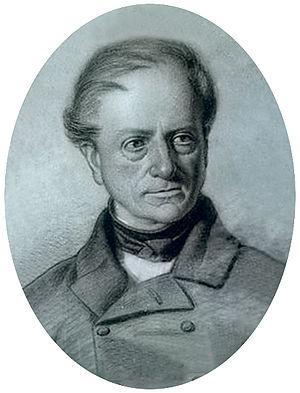
Il est un peu artificiel d'écrire une histoire de l'Aveyron depuis la préhistoire, puisque le département de l'Aveyron en tant qu'unité administrative distincte n'existe que depuis 1790, comme la plupart des départements français. Néanmoins les terroirs de l'Aveyron ont eu une forte histoire commune. L'article qui suit traite de l'histoire des hommes sur le territoire du département de l'Aveyron.
La Société des lettres, sciences et arts de l'Aveyron est une société savante fondée en 1836 par des notables aveyronnais sur l'initiative d'Hippolyte de Barrau.
La famille de Barrau, anciennement Barrau, est une famille subsistante de la noblesse française, originaire de la province du Rouergue de nos jours le département de l'Aveyron, en France.